White Horse Prophecy

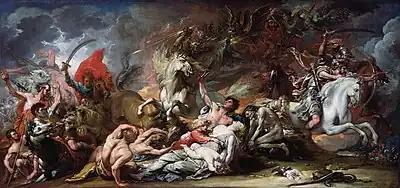
"Death on a Pale Horse" by the artist Benjamin West. Joseph Smith, June 15, 1844: "[the steamboat] Maid of Iowa come down the river about 2 or 3 o'clock While I was examining Benj Wests painting of Death on the Pale Horse which has been exhibiting in my reading room for 3 days."

The White Horse Prophecy is an influential, disputed version of a statement on the future of the Latter Day Saint movement and the United States by movement founder Joseph Smith, Jr. in 1843. It was written down by one of Smith's adherents Edwin Rushton in an undated document, possibly ten years after. One source from the LDS Church's largest university Brigham Young University believes the document was written after 1890.